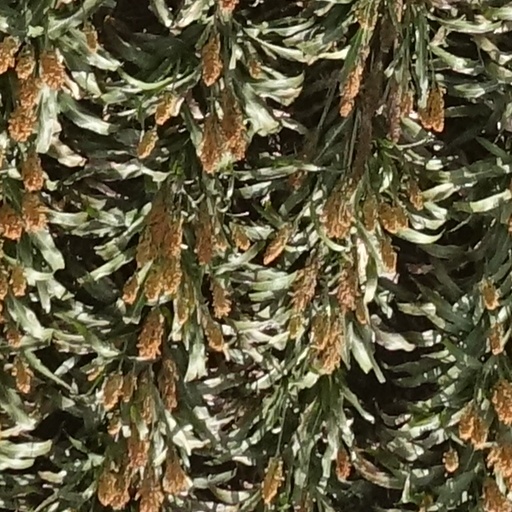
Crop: sorghum